Human blockhead

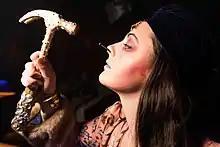
Performing human blockhead

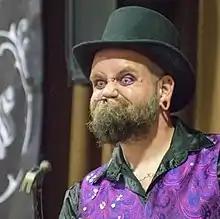
Professional sideshow performer who can perform this variation of the human blockhead

A human blockhead is a carnival or sideshow performer who hammers a nail or other implement (such as an ice pick, awl or screwdriver) into their nasal cavity via the nostril.